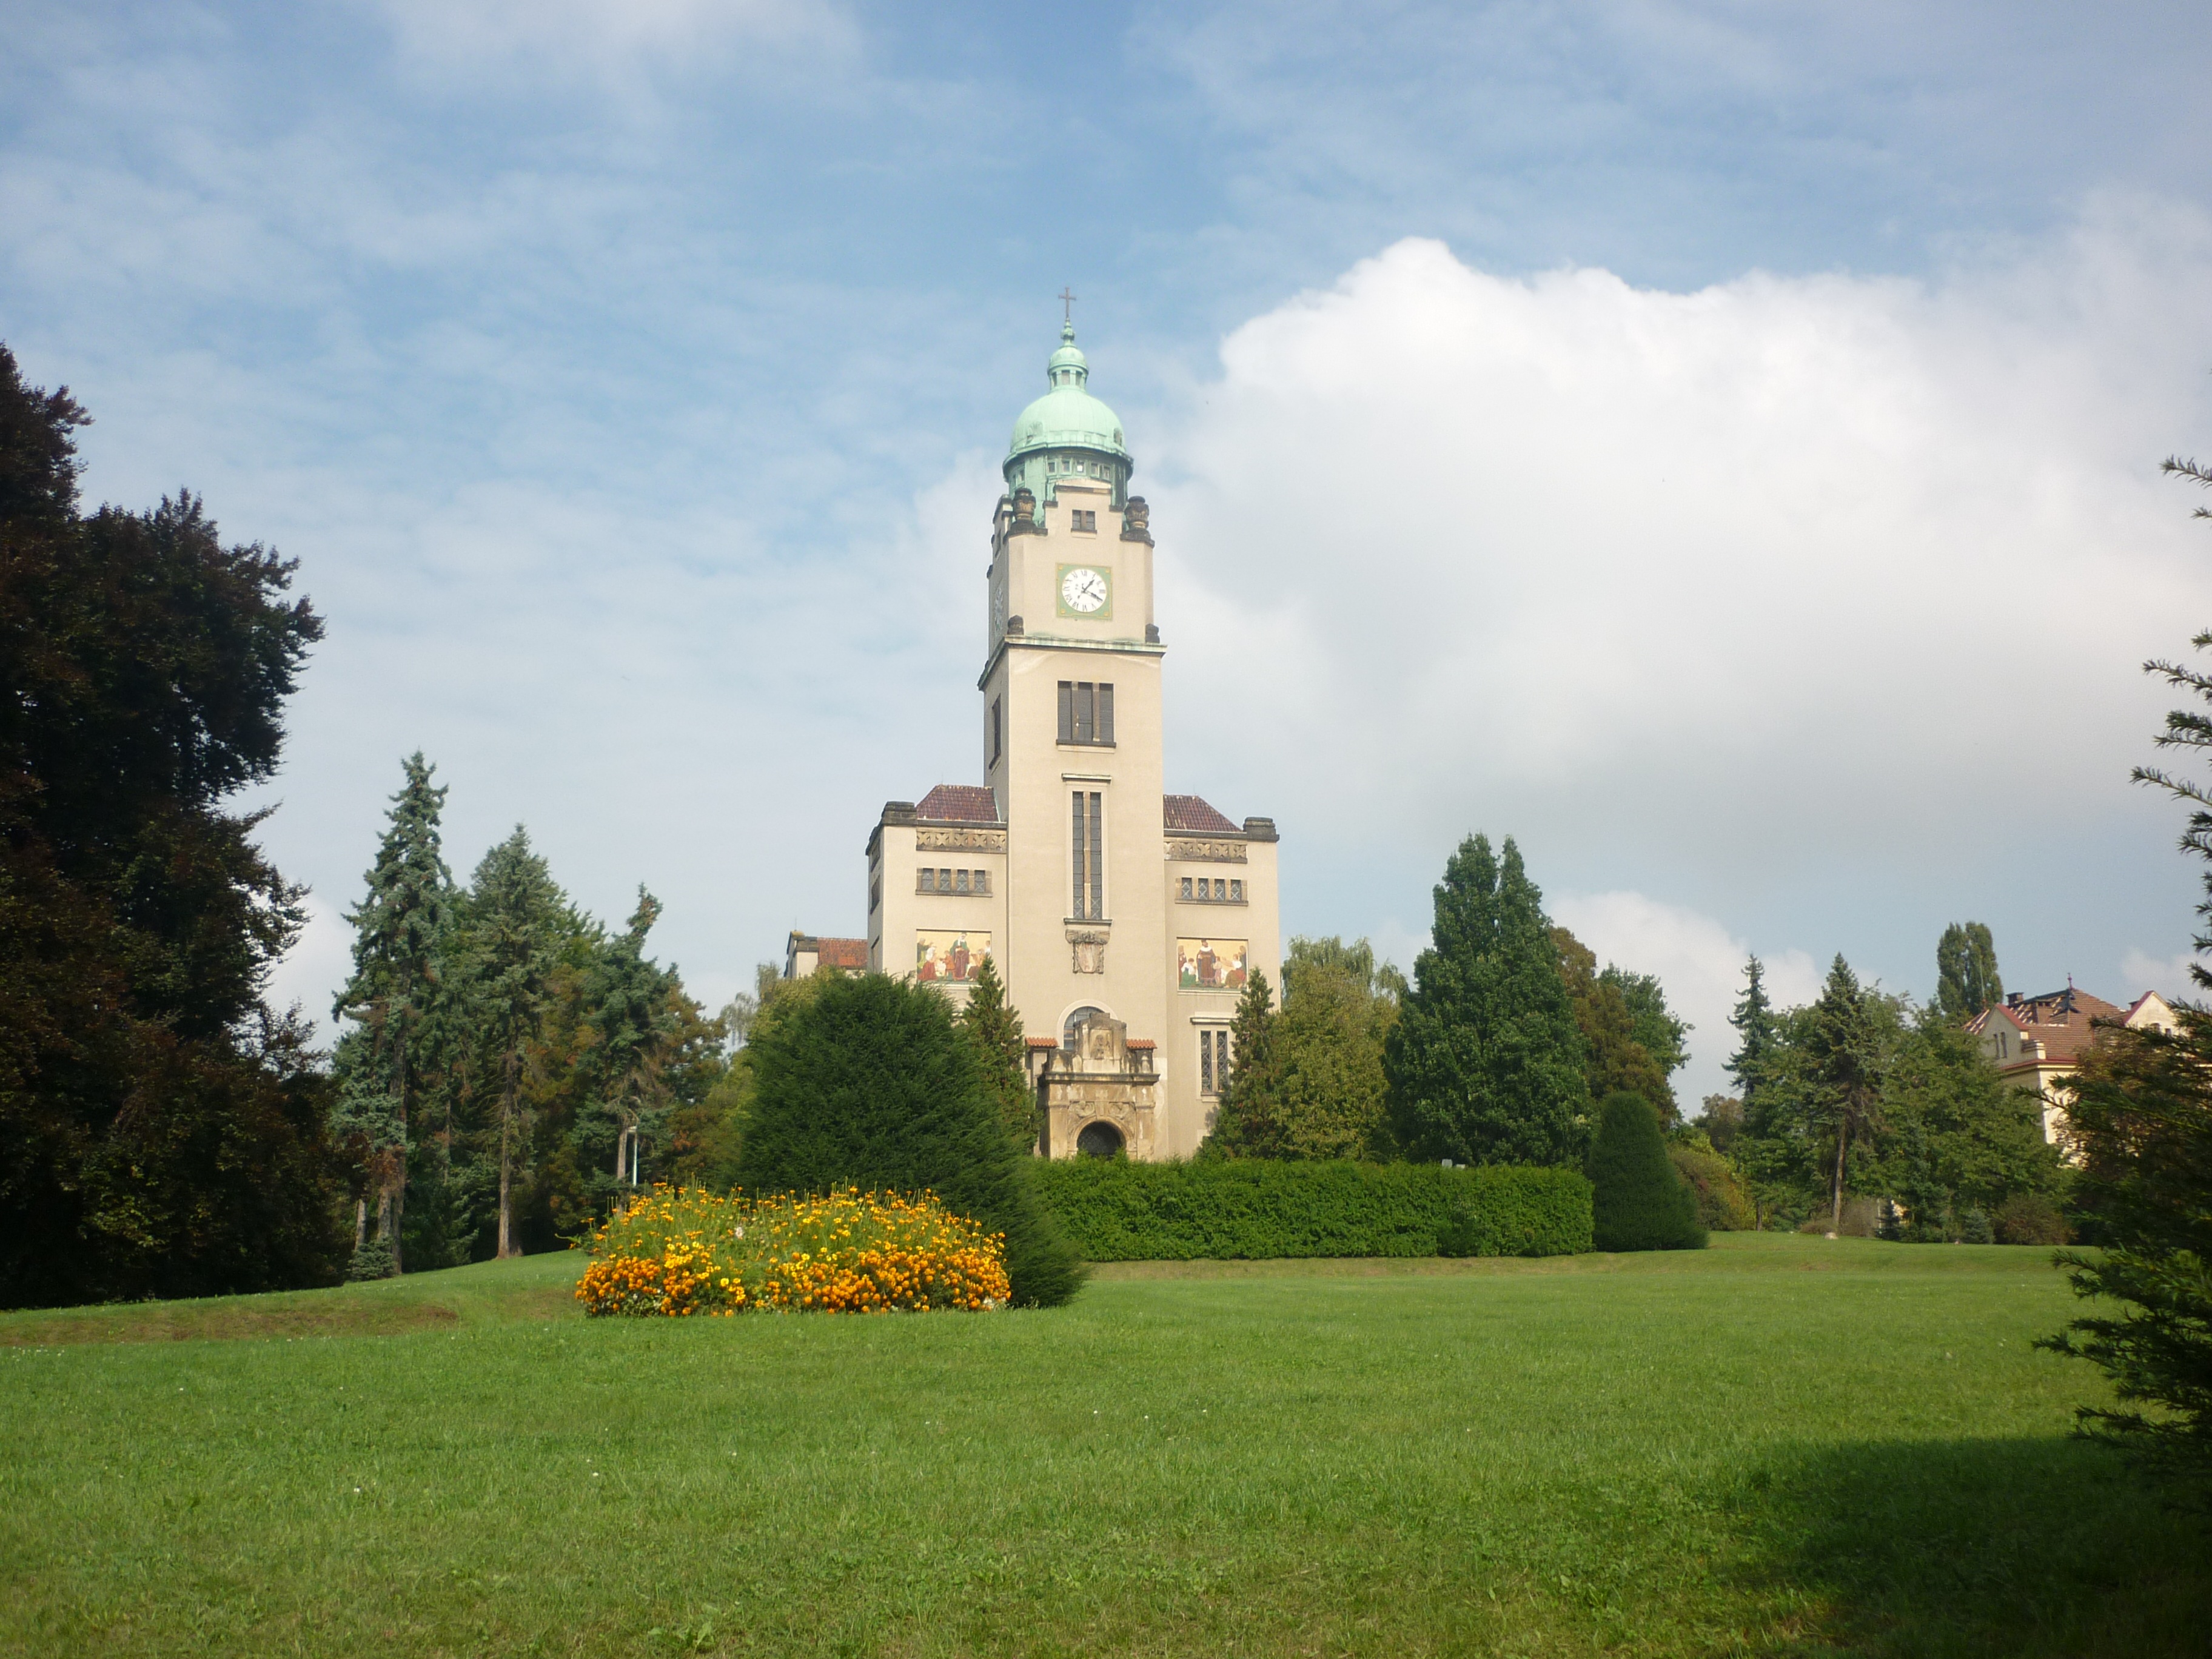
hill, building, chateau, monument, heaven, tower, castle, church, prague, place of worship, clouds, steeple, monastery, estate, rural area, stately home